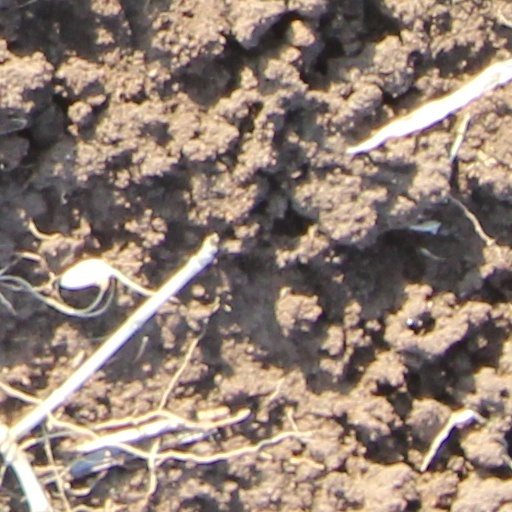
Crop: wheat